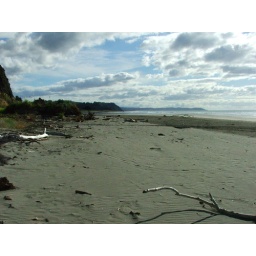
East Coast beaches in New Zealand are mostly golden sand. The West Coast is mostly black volcanic sand.